Avia BH-26

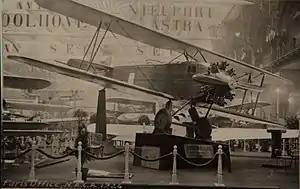

The Avia BH-26 was a two-seat armed reconnaissance aircraft built in Czechoslovakia in 1927. It was a single-bay unstaggered biplane with equal-span wings and a fixed tailskid undercarriage. Both upper and lower wings featured long-span ailerons, which were dynamically balanced by a small auxiliary airfoil mounted to the upper surface of the lower ailerons. Its design was typical of this type of aircraft built during World War I and the years following; pilot and observer sat in tandem open cockpits with the observer armed with a machine gun on a ring mount. As with many other Avia designs, the BH-26 originally had no fixed fin, only a rudder, but this was changed in service.